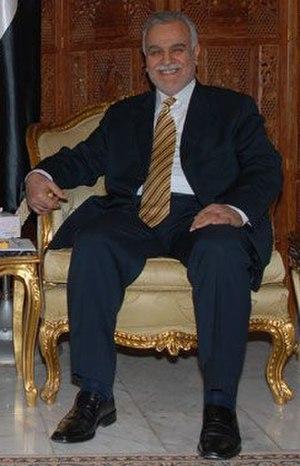
Tareq al-Hachemi, né à Bagdad en 1942, est un homme d'État irakien. Il a été l'un des vice-présidents de la République, avec Adel Abdel-Mehdi, lors de la mise en place de l'État irakien qui a suivi les élections de décembre 2005. Il occupe cette fonction du 22 avril 2006 au 31 mai 2011.